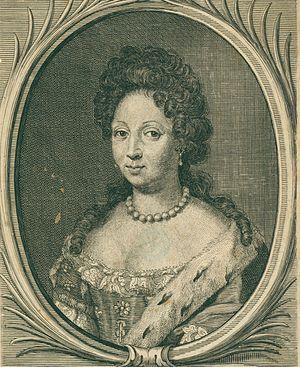
Augusta Marie de Holstein-Gottorp née le 6 février 1649 et décédée le 25 avril 1728 était une princesse allemande. Elle est la fille de Frédéric III de Holstein-Gottorp et de Marie-Élisabeth de Saxe.